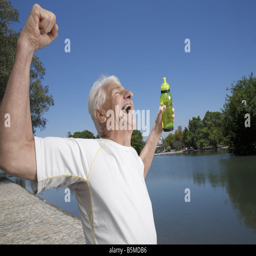
an elderly man with his arms in the air